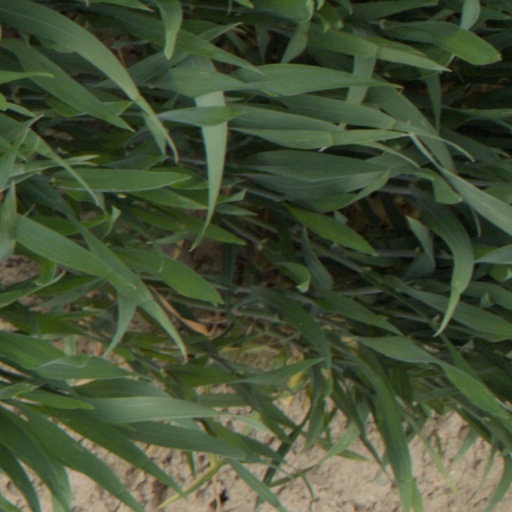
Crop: wheat